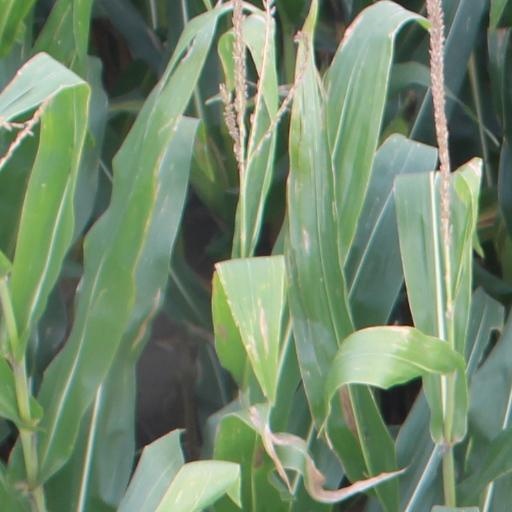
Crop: maize; corn